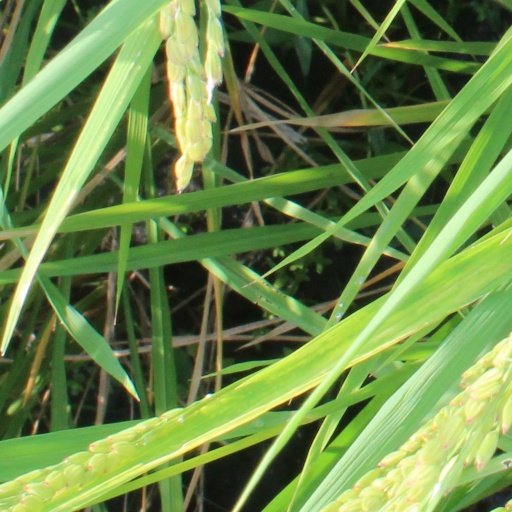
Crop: rice